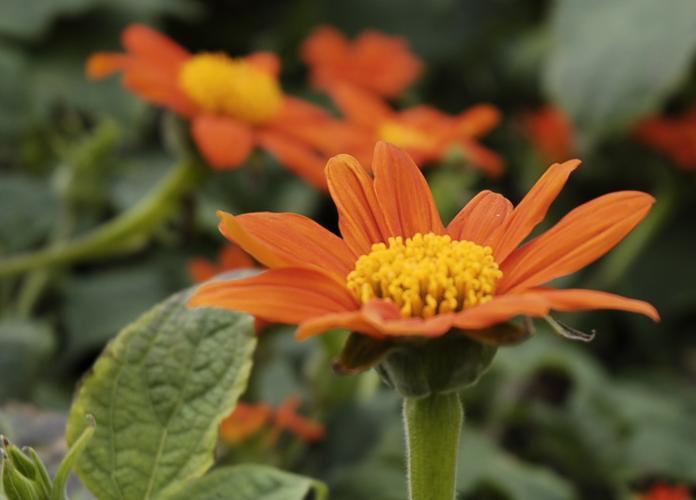
Label: orange dahlia